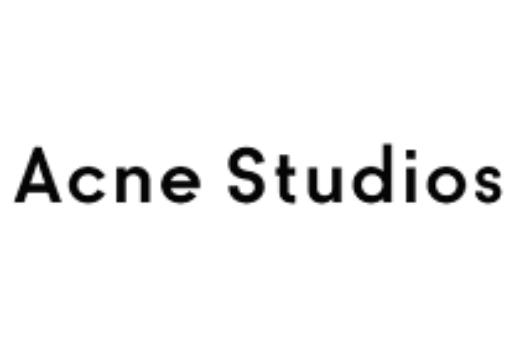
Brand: Acne Studios
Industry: Clothes